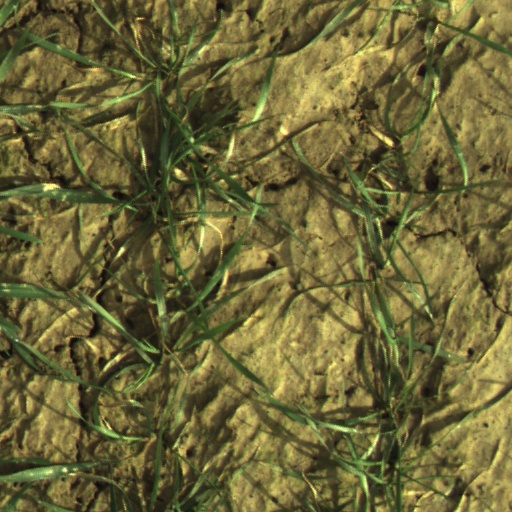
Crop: wheat